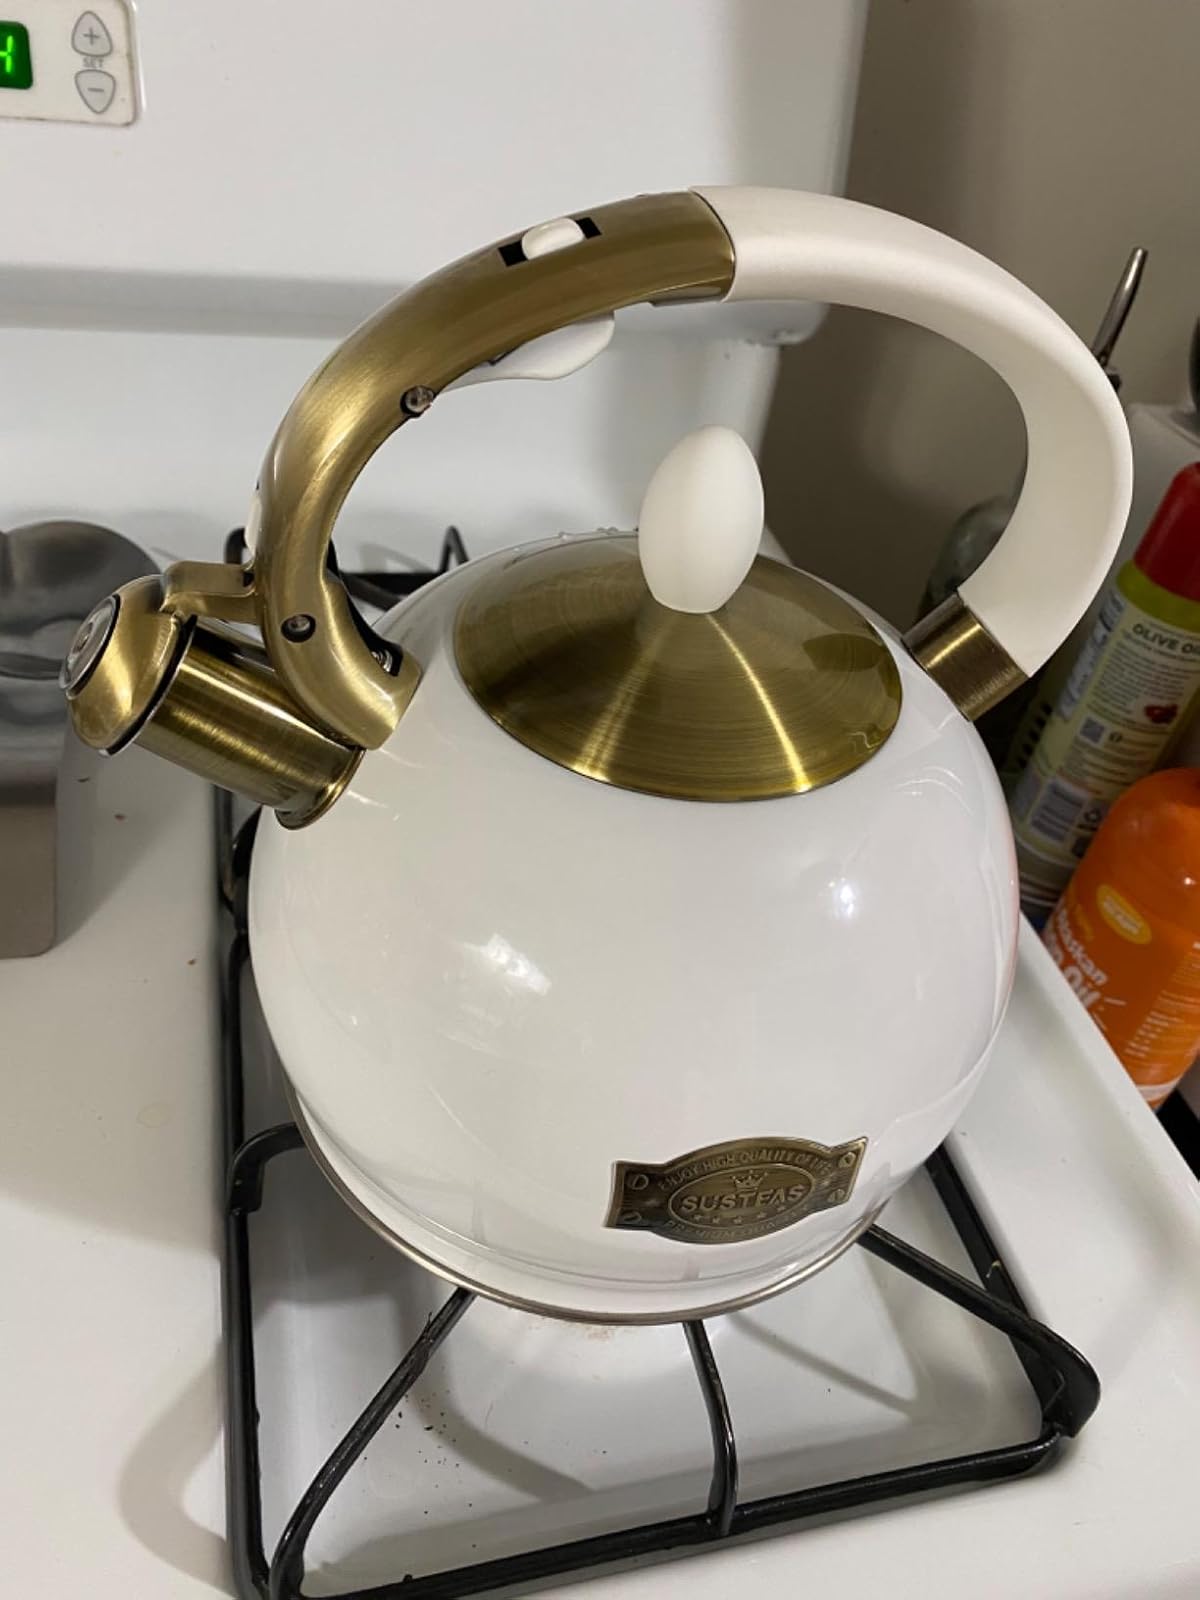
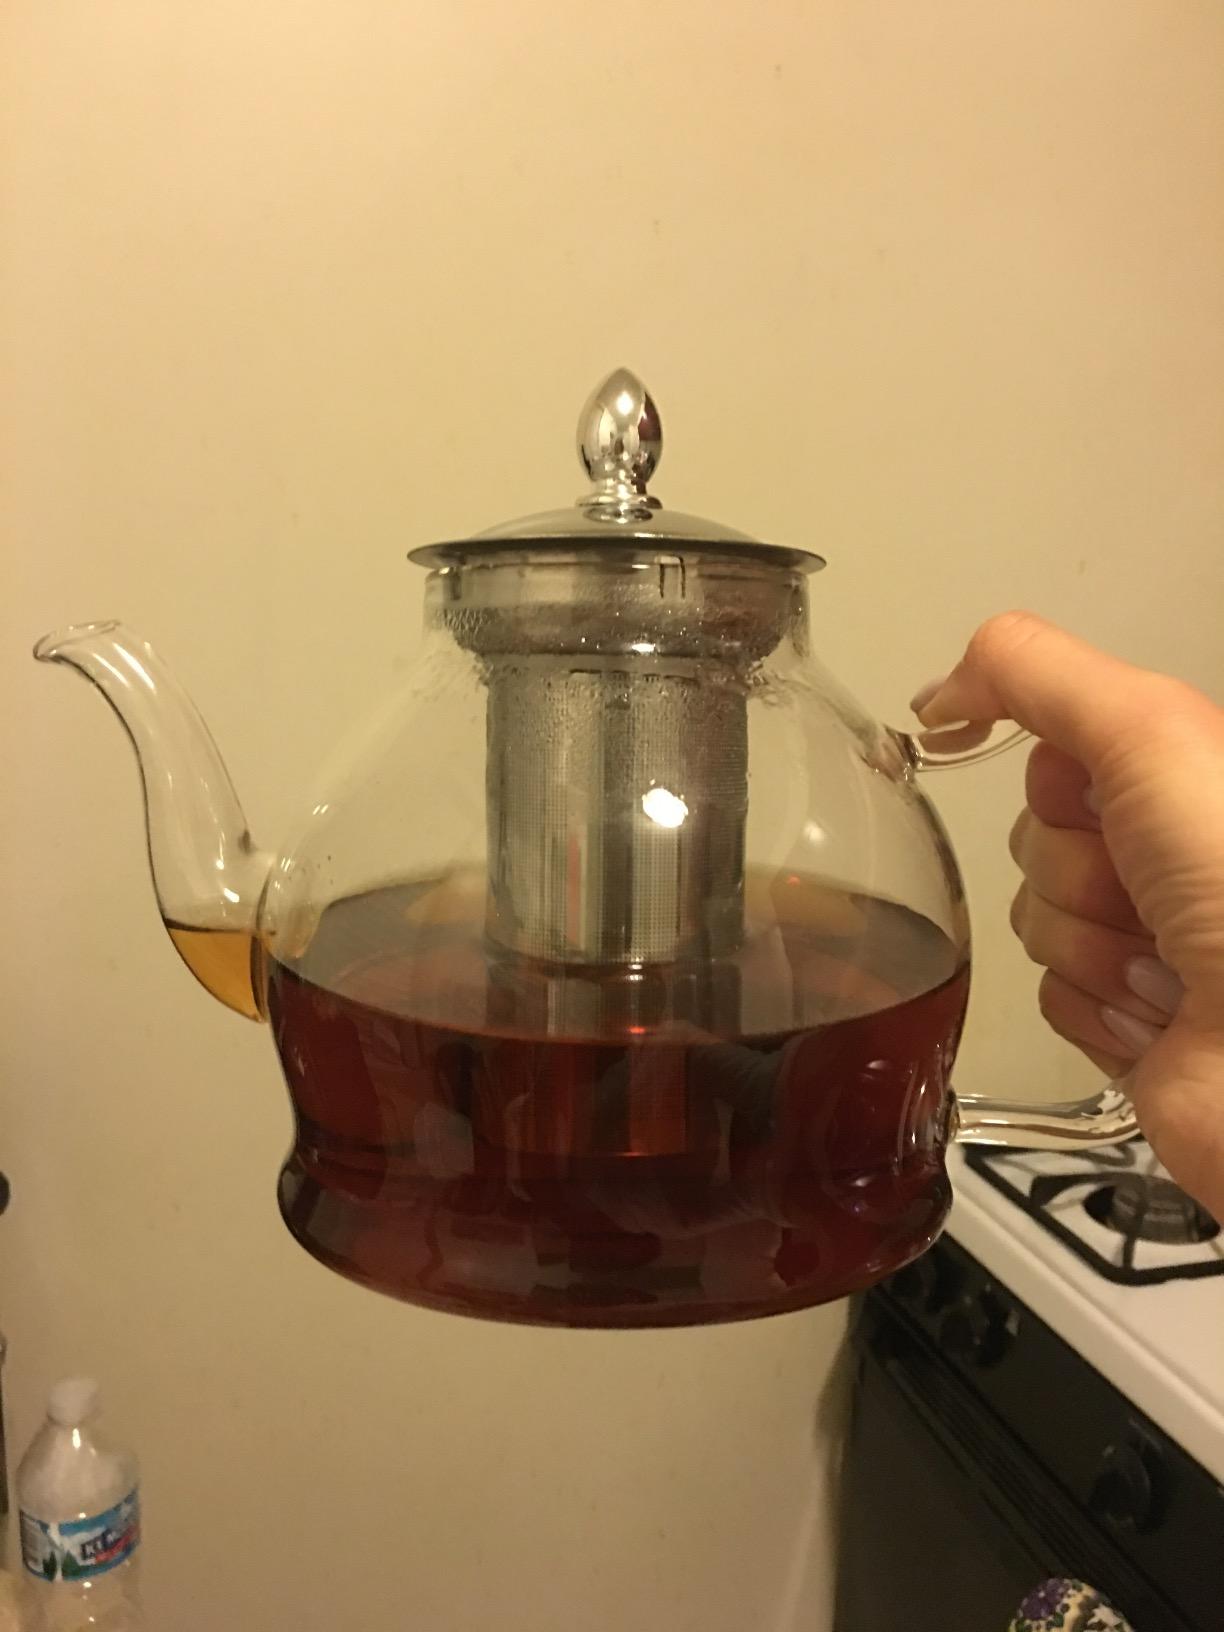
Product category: items_kettle
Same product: no